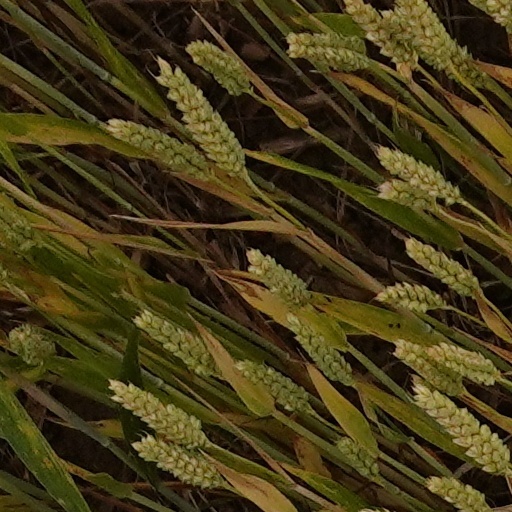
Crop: wheat